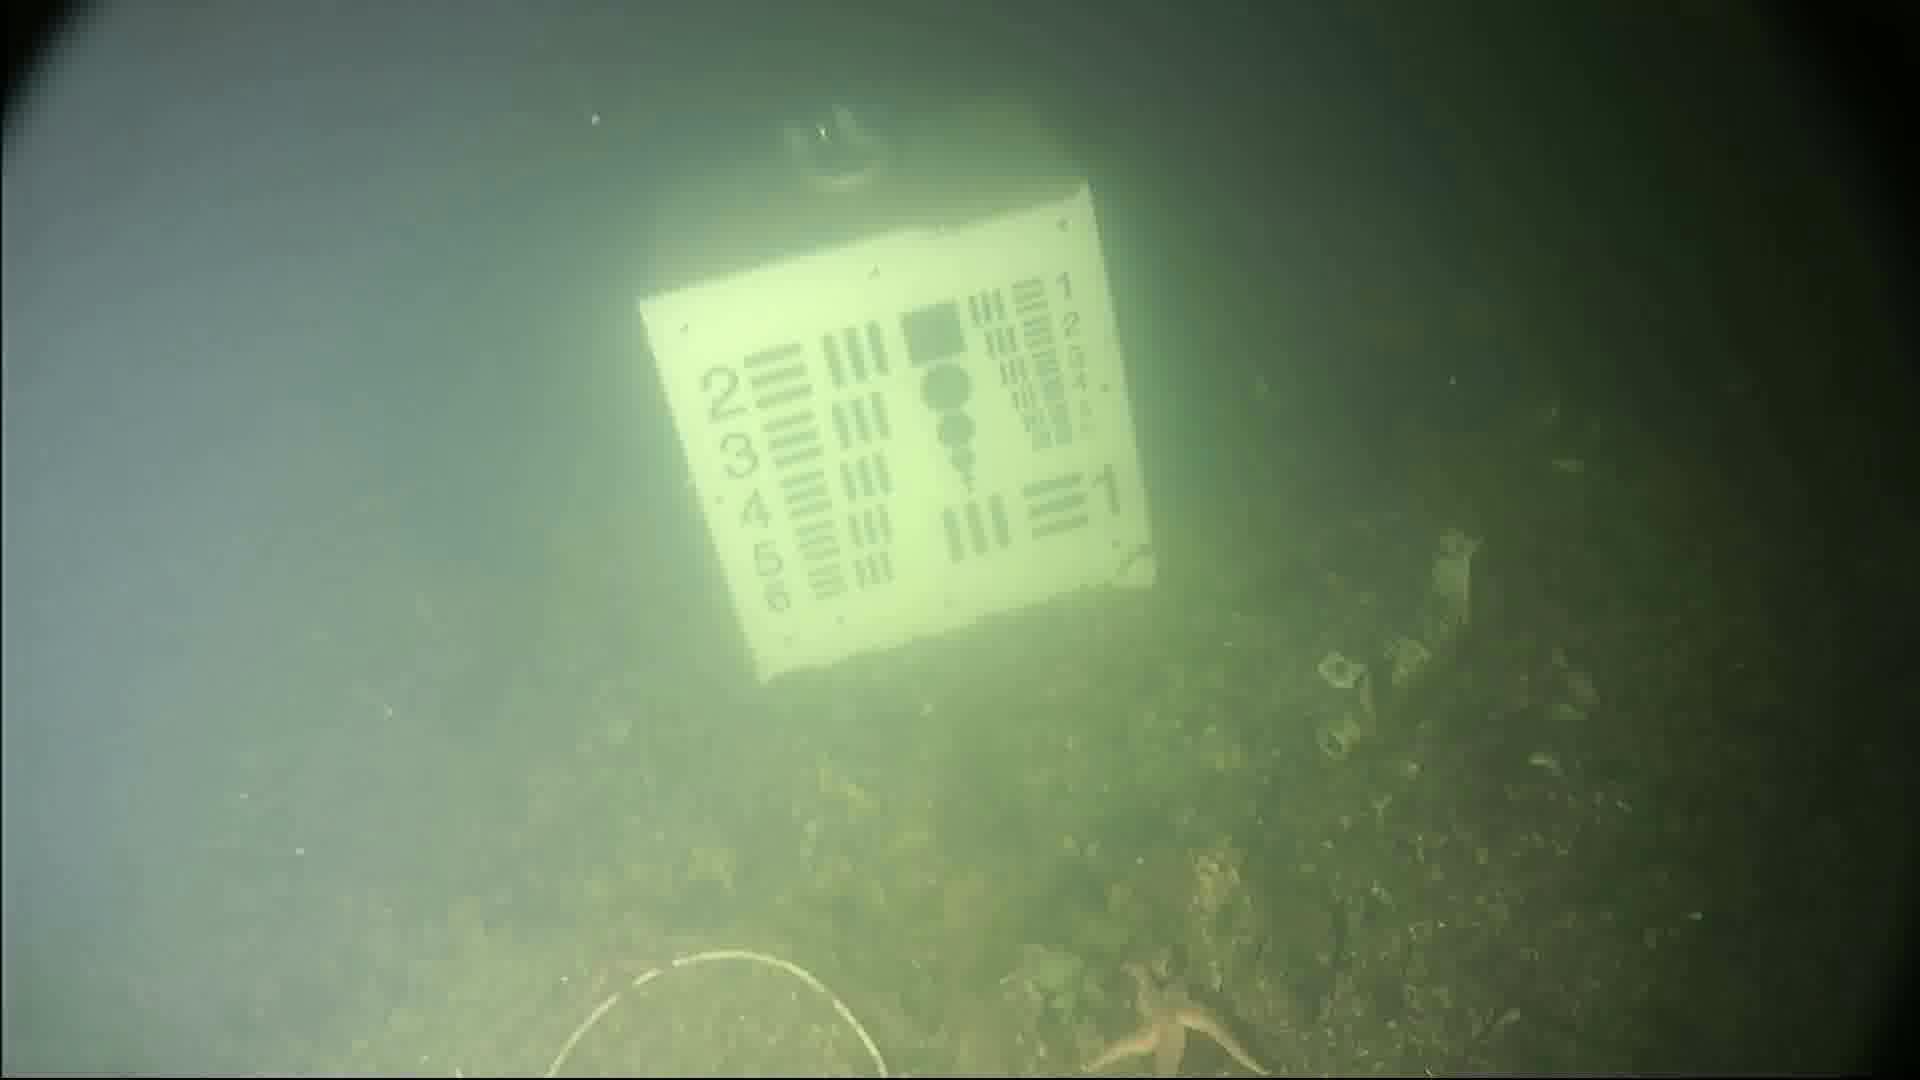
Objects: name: starfish
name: crab